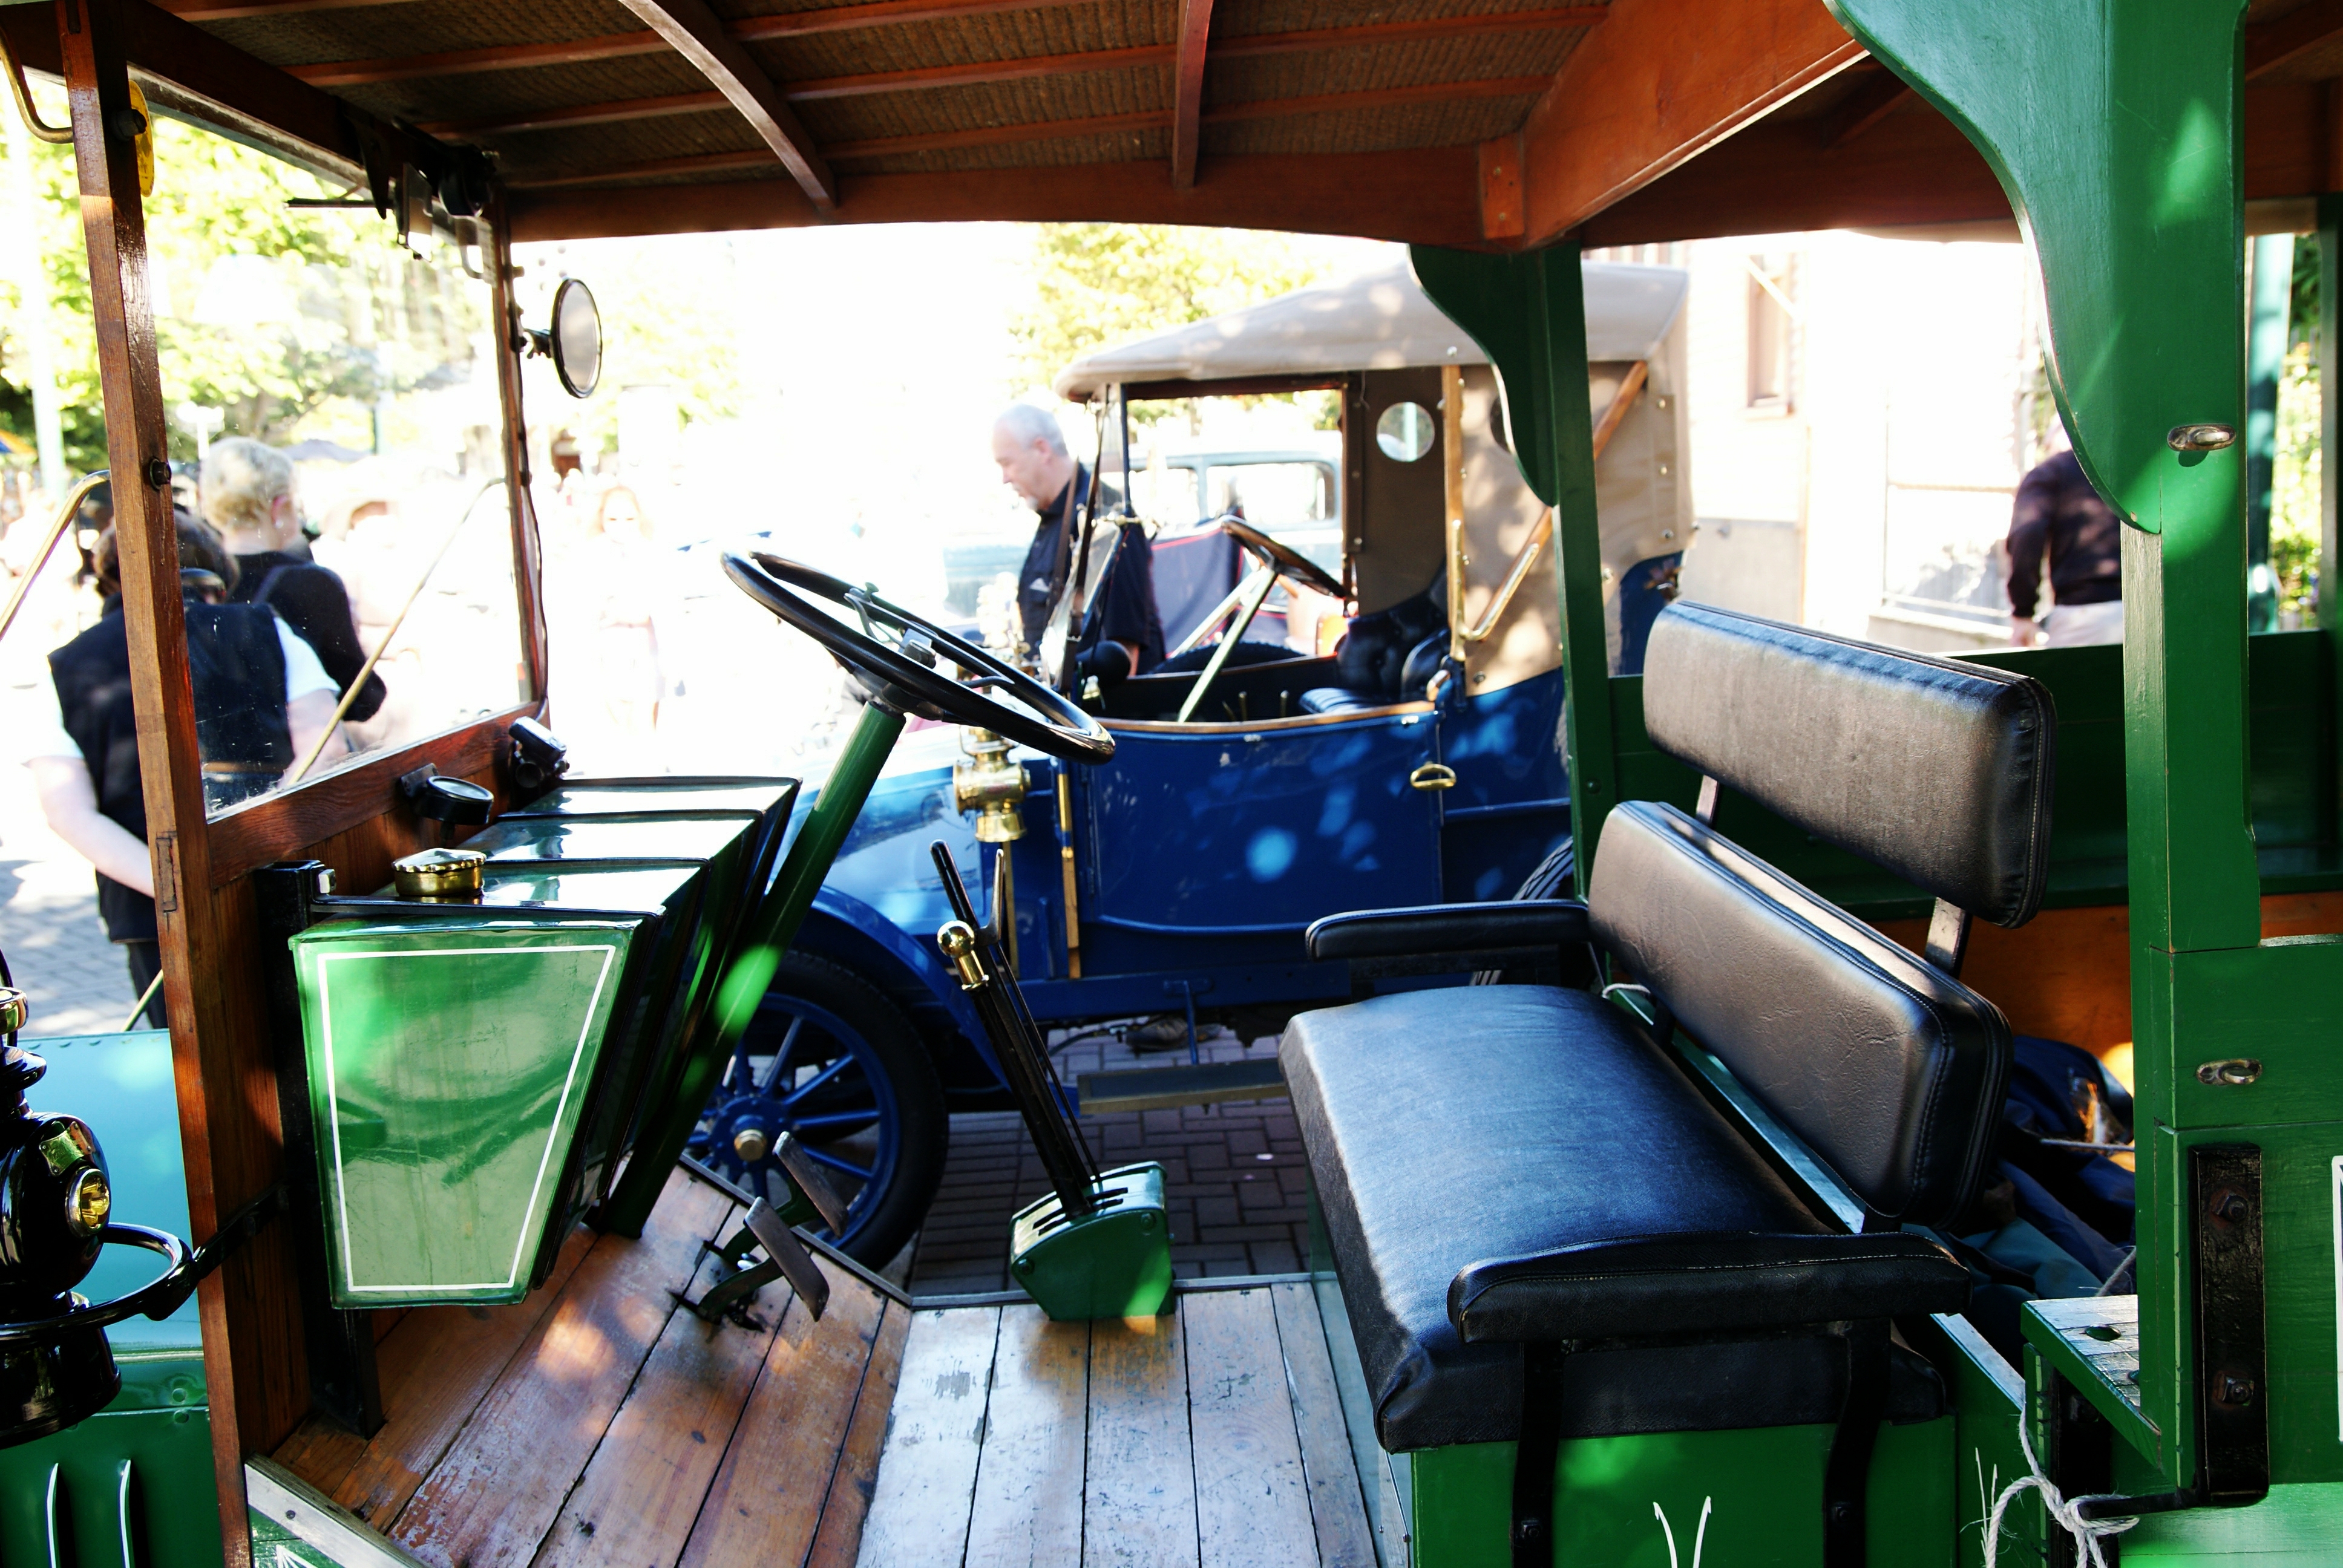
car, vehicle, oldcars, classiccars, vintagecars, autoshow, carshows, motorshow, carparade, vintagecarclubs, earlytransport, albiongreencar